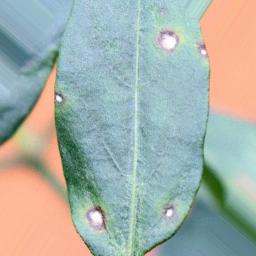
Label: cercospora